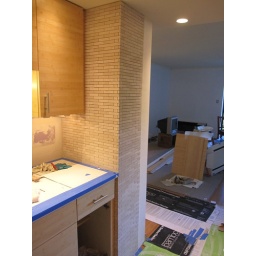
The entire kitchen will be done in travertine tile, floor to ceiling.